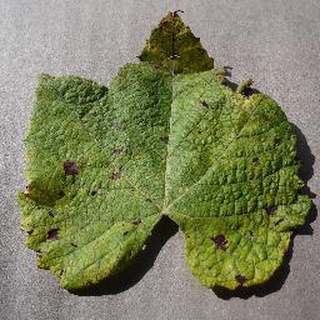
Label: grape_leaf_blight